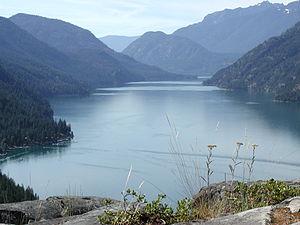
Lake Chelan National Recreation Area est une zone récréative protégée située dans le comté de Chelan, dans l'État de Washington, à 56 km au sud de la frontière entre le Canada et les États-Unis. Cette aire se situe dans la région montagneuse de la Chaîne des Cascades.
La ville de Stehekin est une zone non incorporée dans le comté de Chelan, dans l'État de Washington.